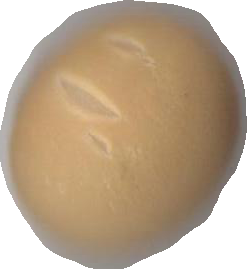
Variety: Grobogan